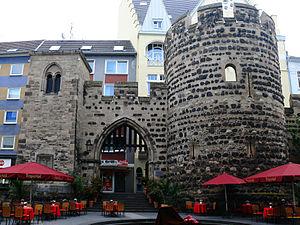
Le Sterntor de Bonn est construit vers 1244 à la fin de la Sternstraße et fait partie de la fortification de la ville médiévale.